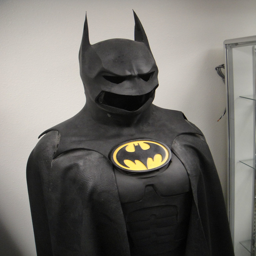
the prop store of costume